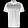
Label: T - shirt / top